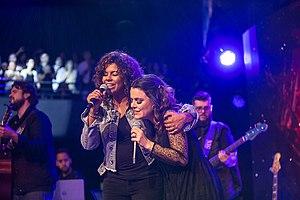
Nívea da Costa Pinto Soares est une chanteuse et compositrice de musique chrétienne contemporaine, pasteure évangélique baptiste et présentatrice brésilienne.